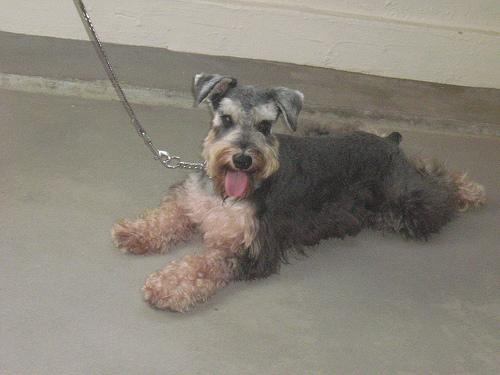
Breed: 2342-n000102-miniature_schnauzer